List of Australia One Day International cricket records

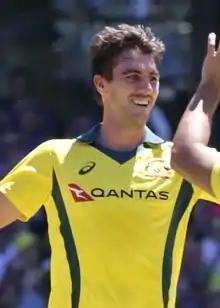
Pat Cummins, pictured aged 24, is the youngest cricketer to play in an ODI match for Australia at the age of 18.

The ODI cricket record for the most dismissals taken by a wicket-keeper in a bilateral series is held by Brendon McCullum of New Zealand with 19 taken during the seven-match 2002–03 series against India. He sits ahead of Brad Haddin who during the five-match ODI series against Pakistan in 2009–10 took 17.